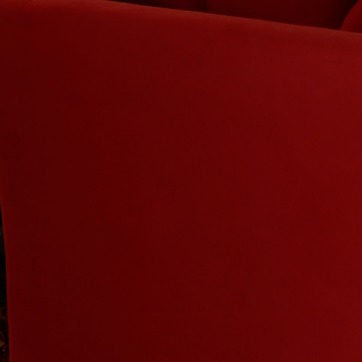
Material: fabric